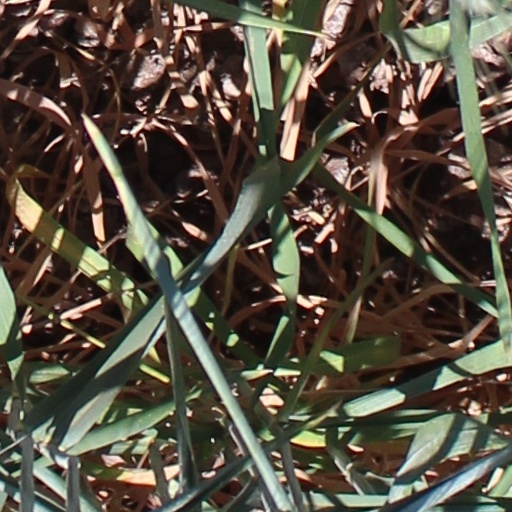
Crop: wheat